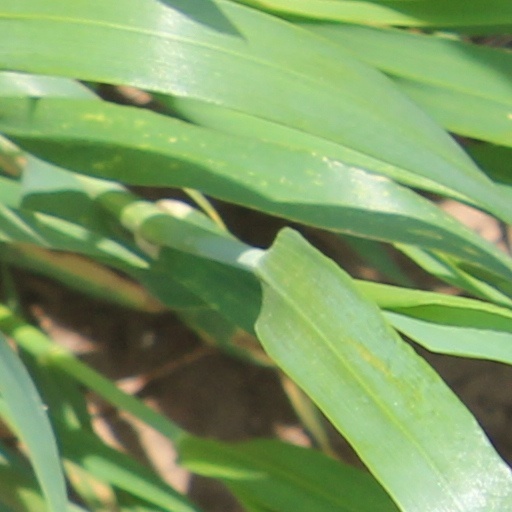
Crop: wheat